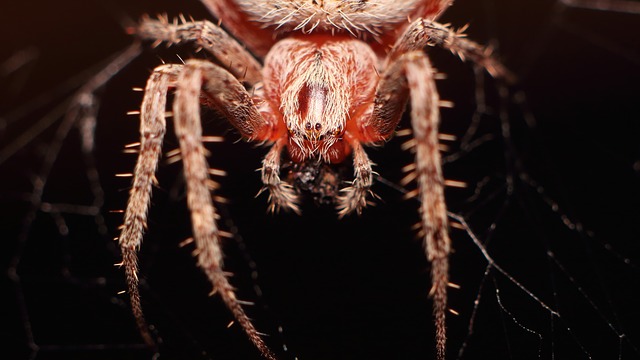
Label: ragno